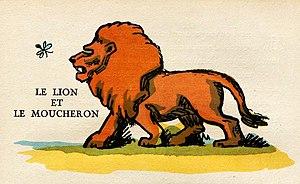
Le Lion et le Moucheron est la neuvième fable du livre II de Jean de La Fontaine situé dans le premier recueil des Fables de La Fontaine, édité pour la première fois en 1668.